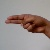
The image shows a hand gesture representing the letter 'H' in Indian Sign Language.